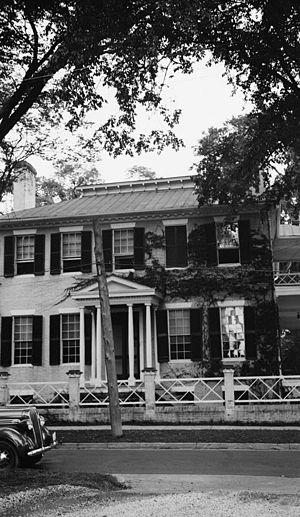
La ville d’Edenton est le siège du comté de Chowan, situé en Caroline du Nord, dans la région des Inner Banks, aux États-Unis. Au cours des dernières années, elle est devenue une destination prisée du tourisme de mémoire et on y trouve de nombreux Bed and Breakfast. Sa population s’élevait à 5 004 habitants lors du recensement de 2010, estimée à 4 846 habitants en 2016. À noter qu’Edenton est la seule localité incorporée du comté.